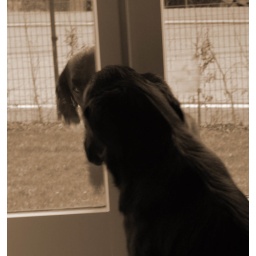
the dog in the mirror